Throne

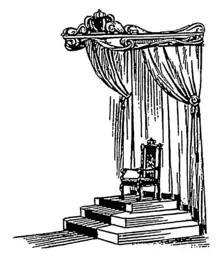
A drawing of a throne, on a dais under a baldachin

A throne is the seat of state of a potentate or dignitary, especially the seat occupied by a sovereign (or viceroy) on state occasions; or the seat occupied by a pope or bishop on ceremonial occasions. "Throne" in an abstract sense can also refer to the monarchy itself, an instance of metonymy, and is also used in many expressions such as "the power behind the throne".